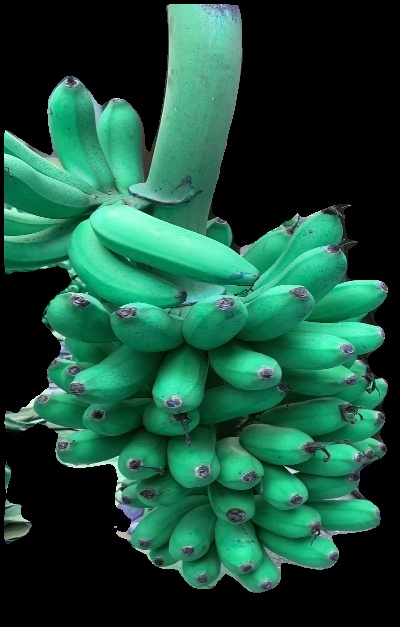
Variety: rasbale
Grade: grade1